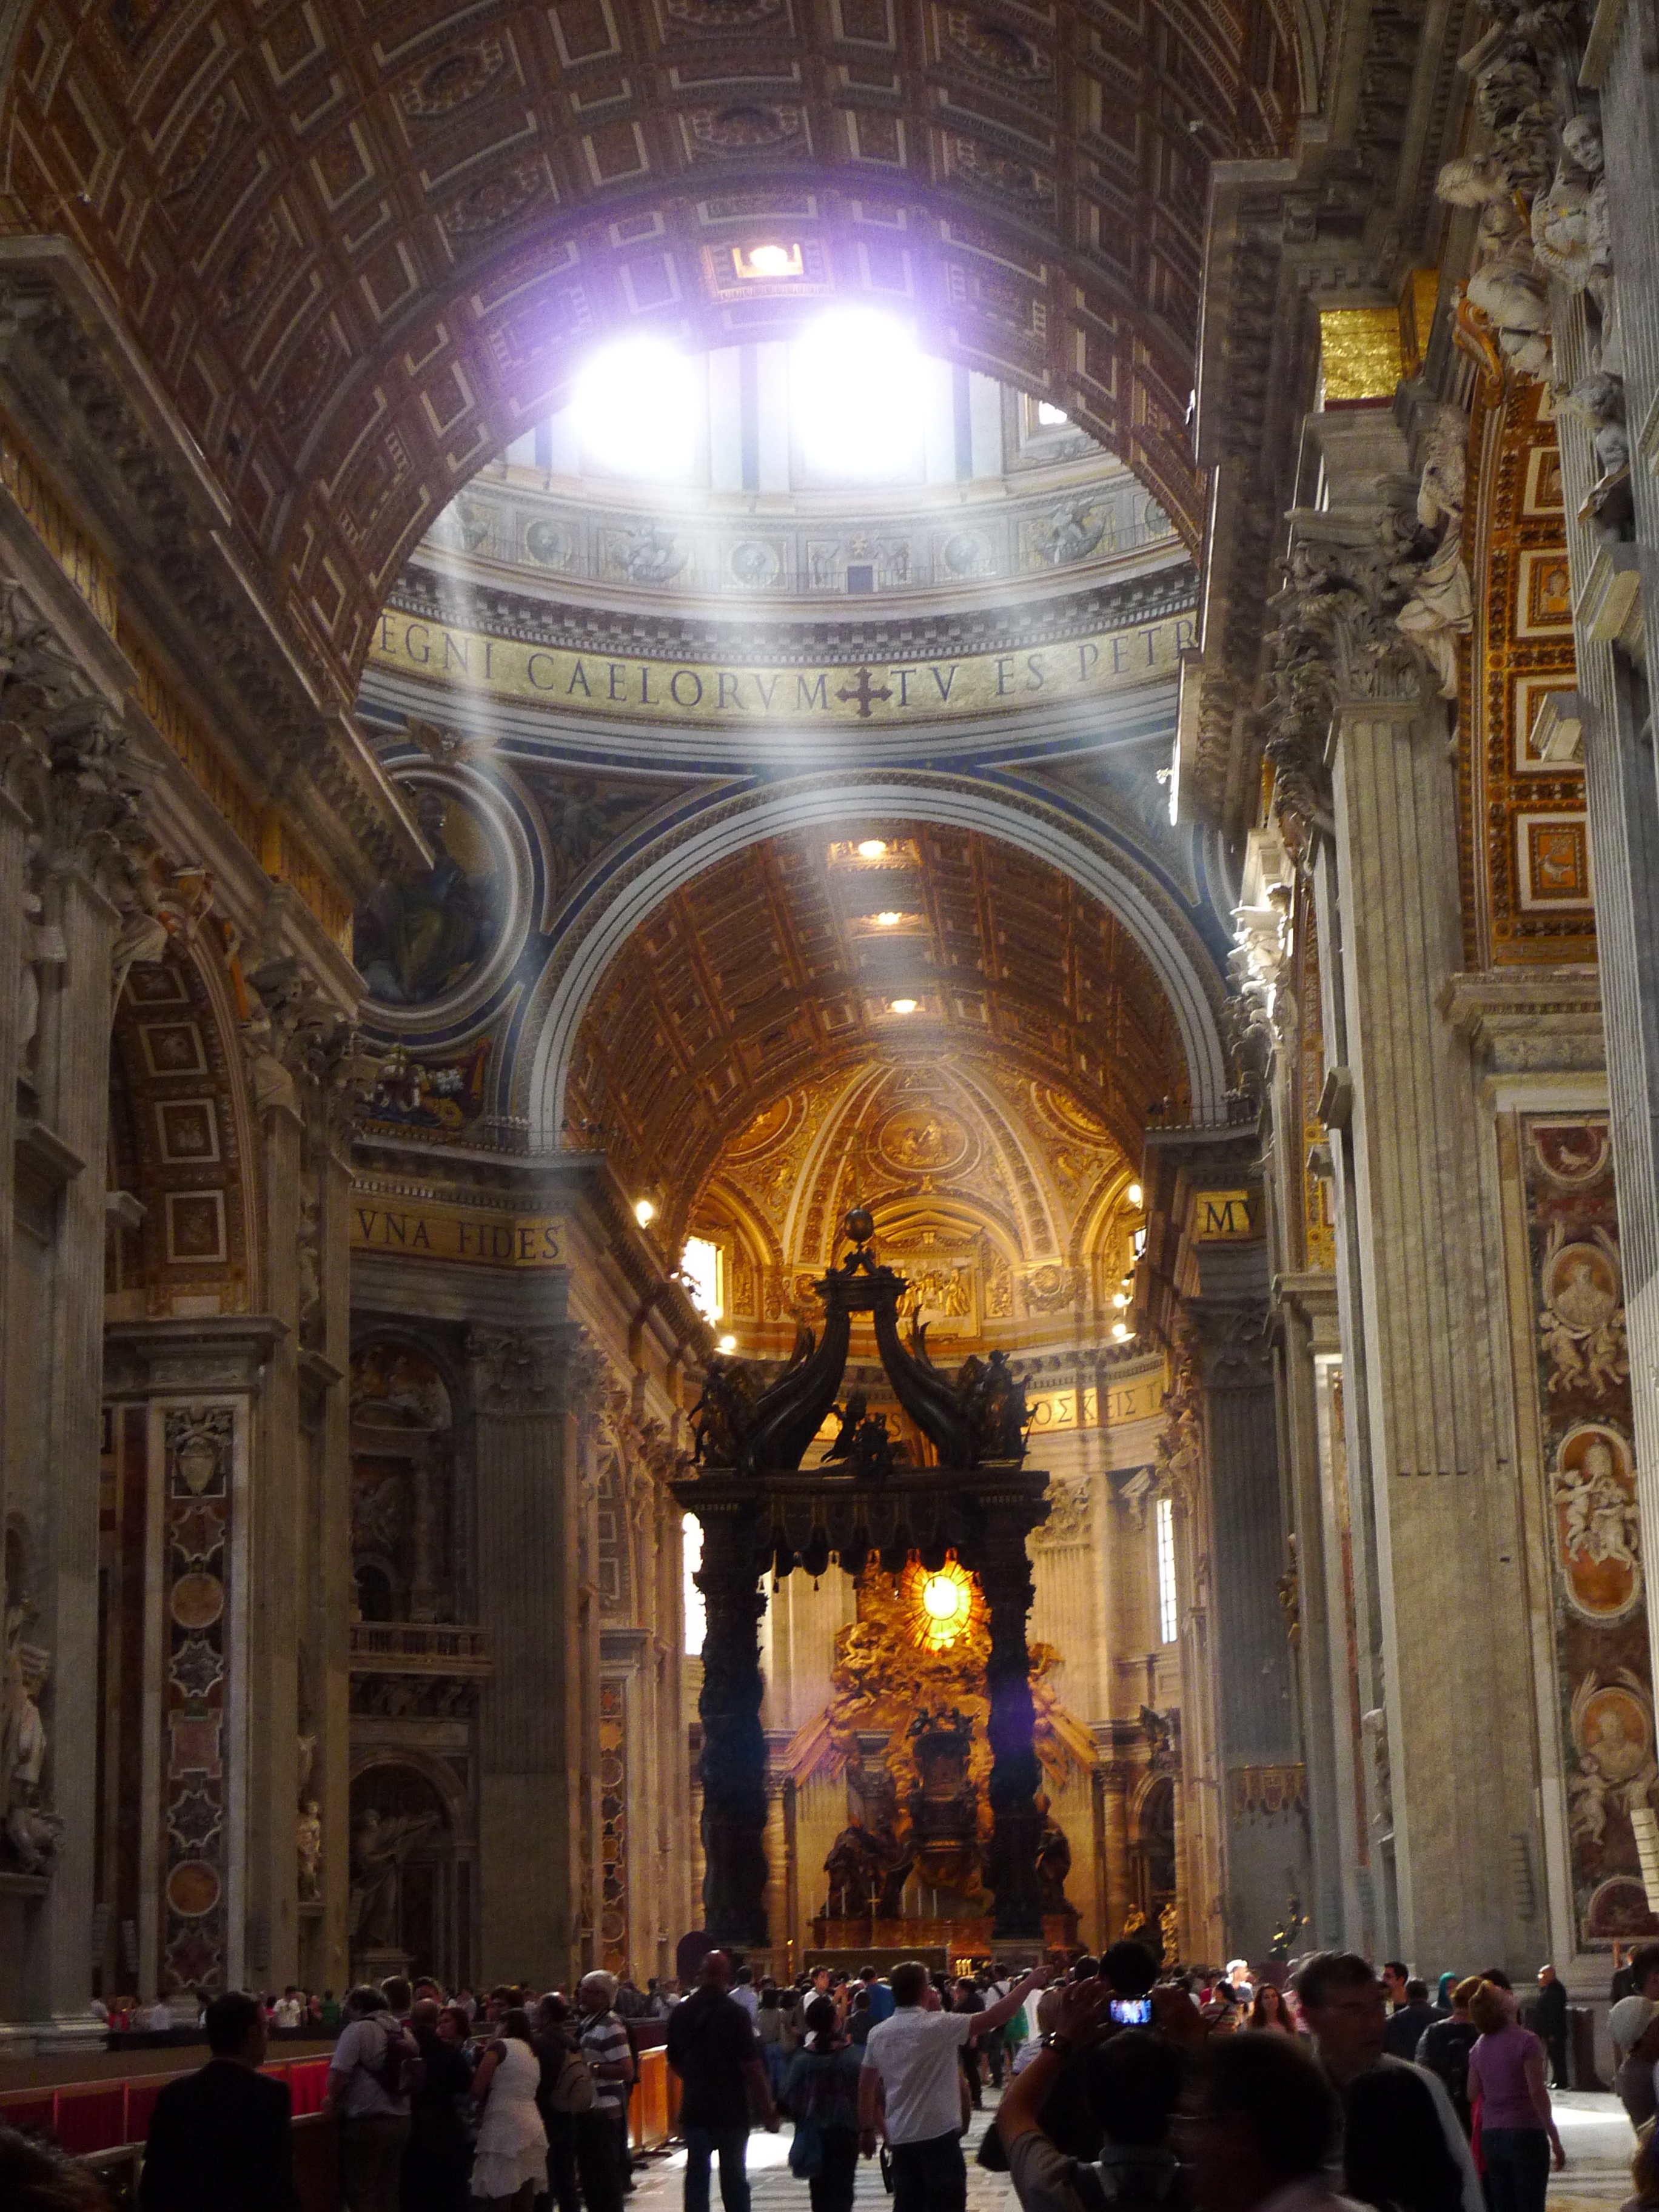
building, religion, church, cathedral, chapel, place of worship, rome, basilica, saint pierre